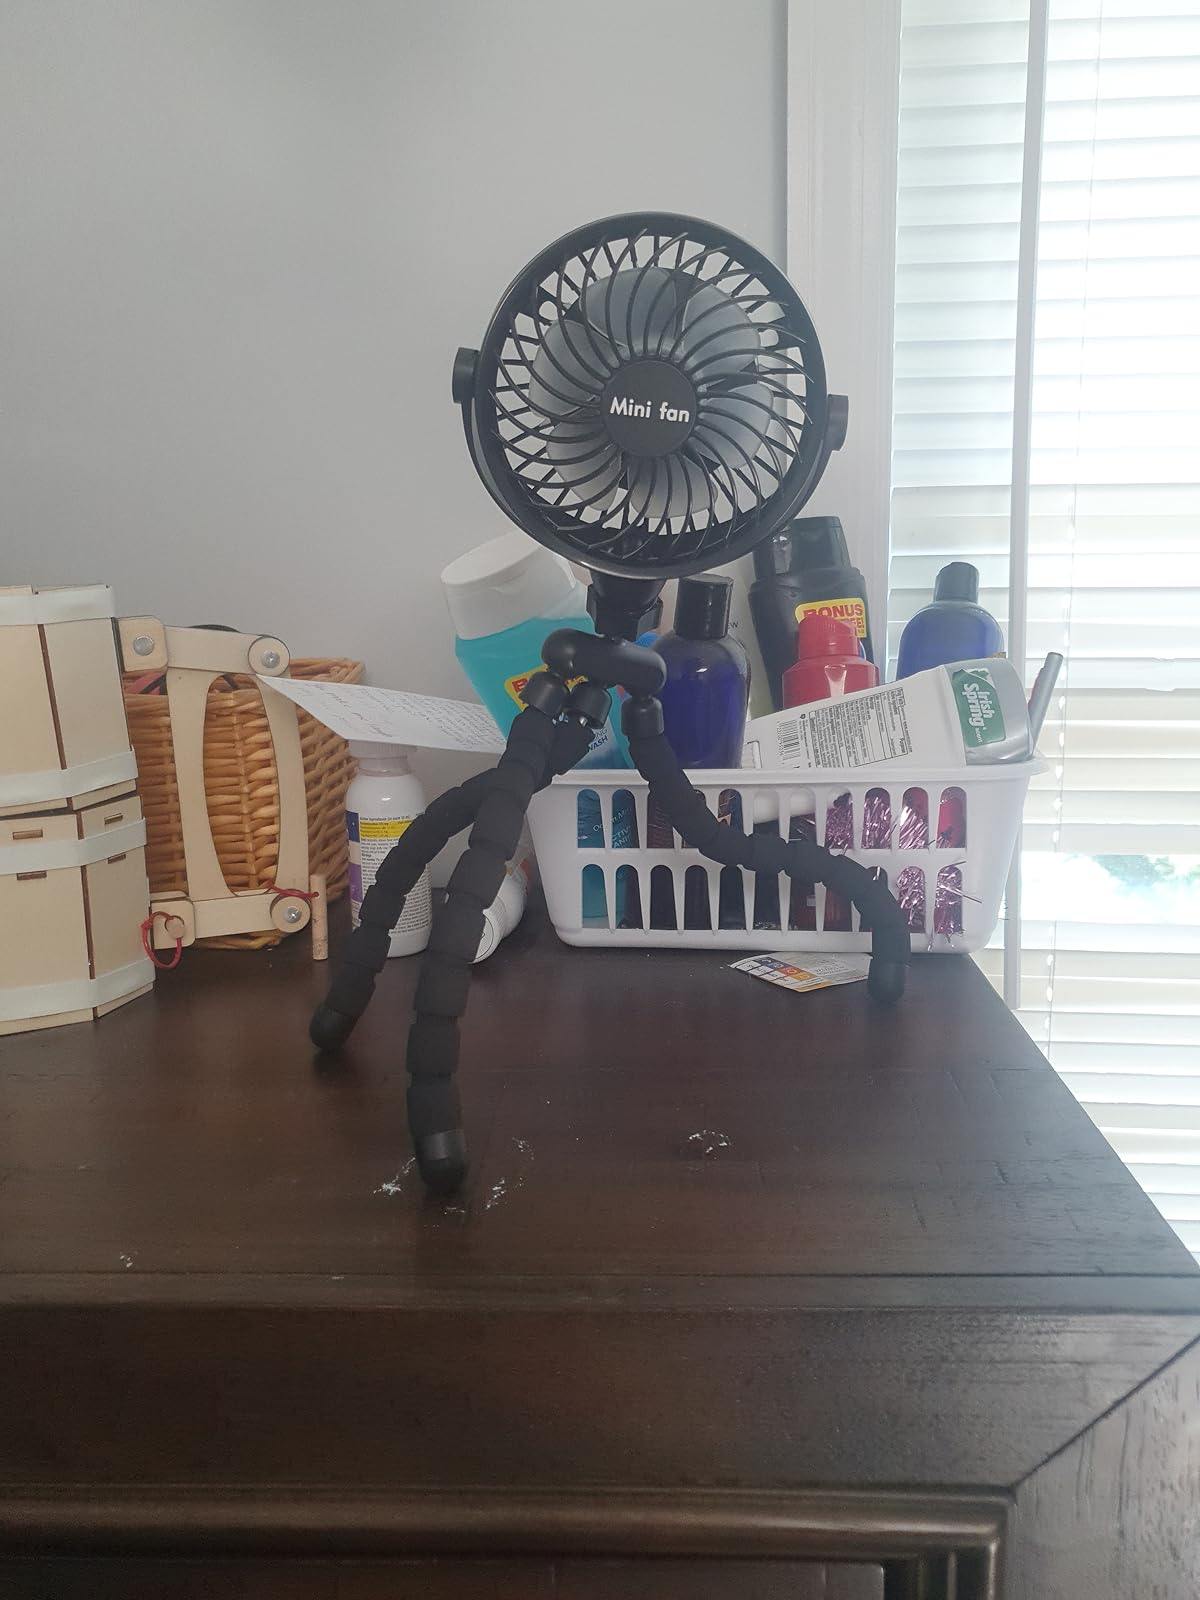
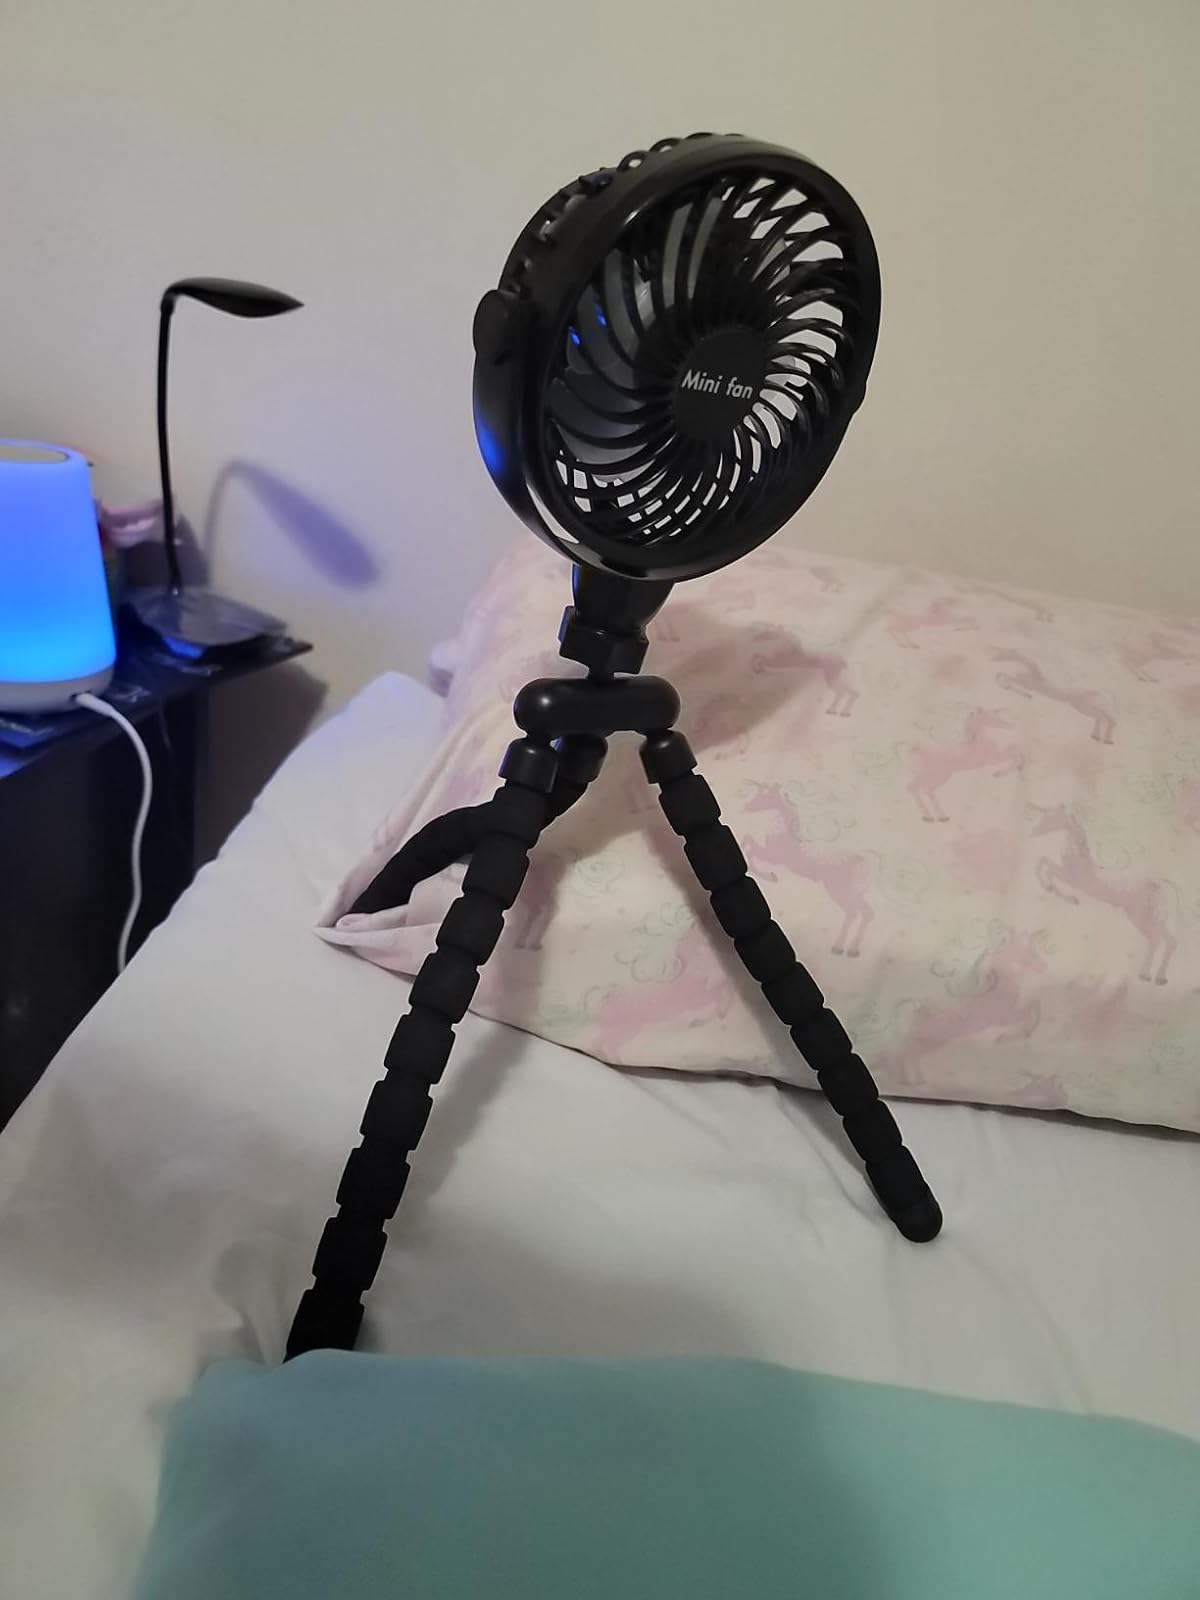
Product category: fan
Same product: yes